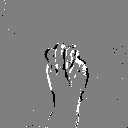
ASL letter: m